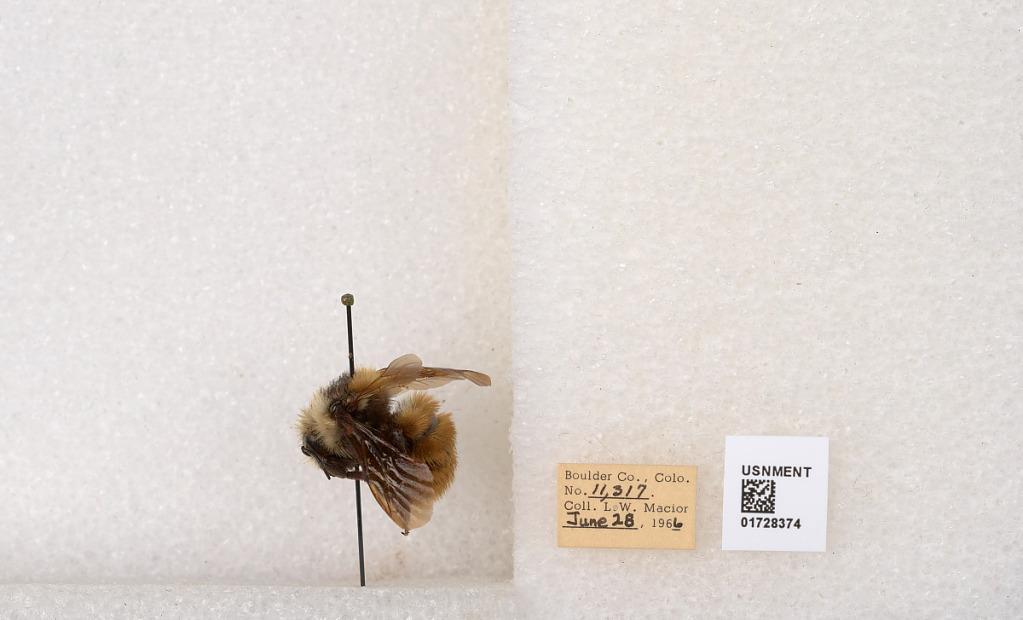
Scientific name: Bombus appositus Cresson
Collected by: L. Macior
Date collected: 1966-6-28
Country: United States
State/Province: Colorado
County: Boulder
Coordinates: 40.0925, -105.358